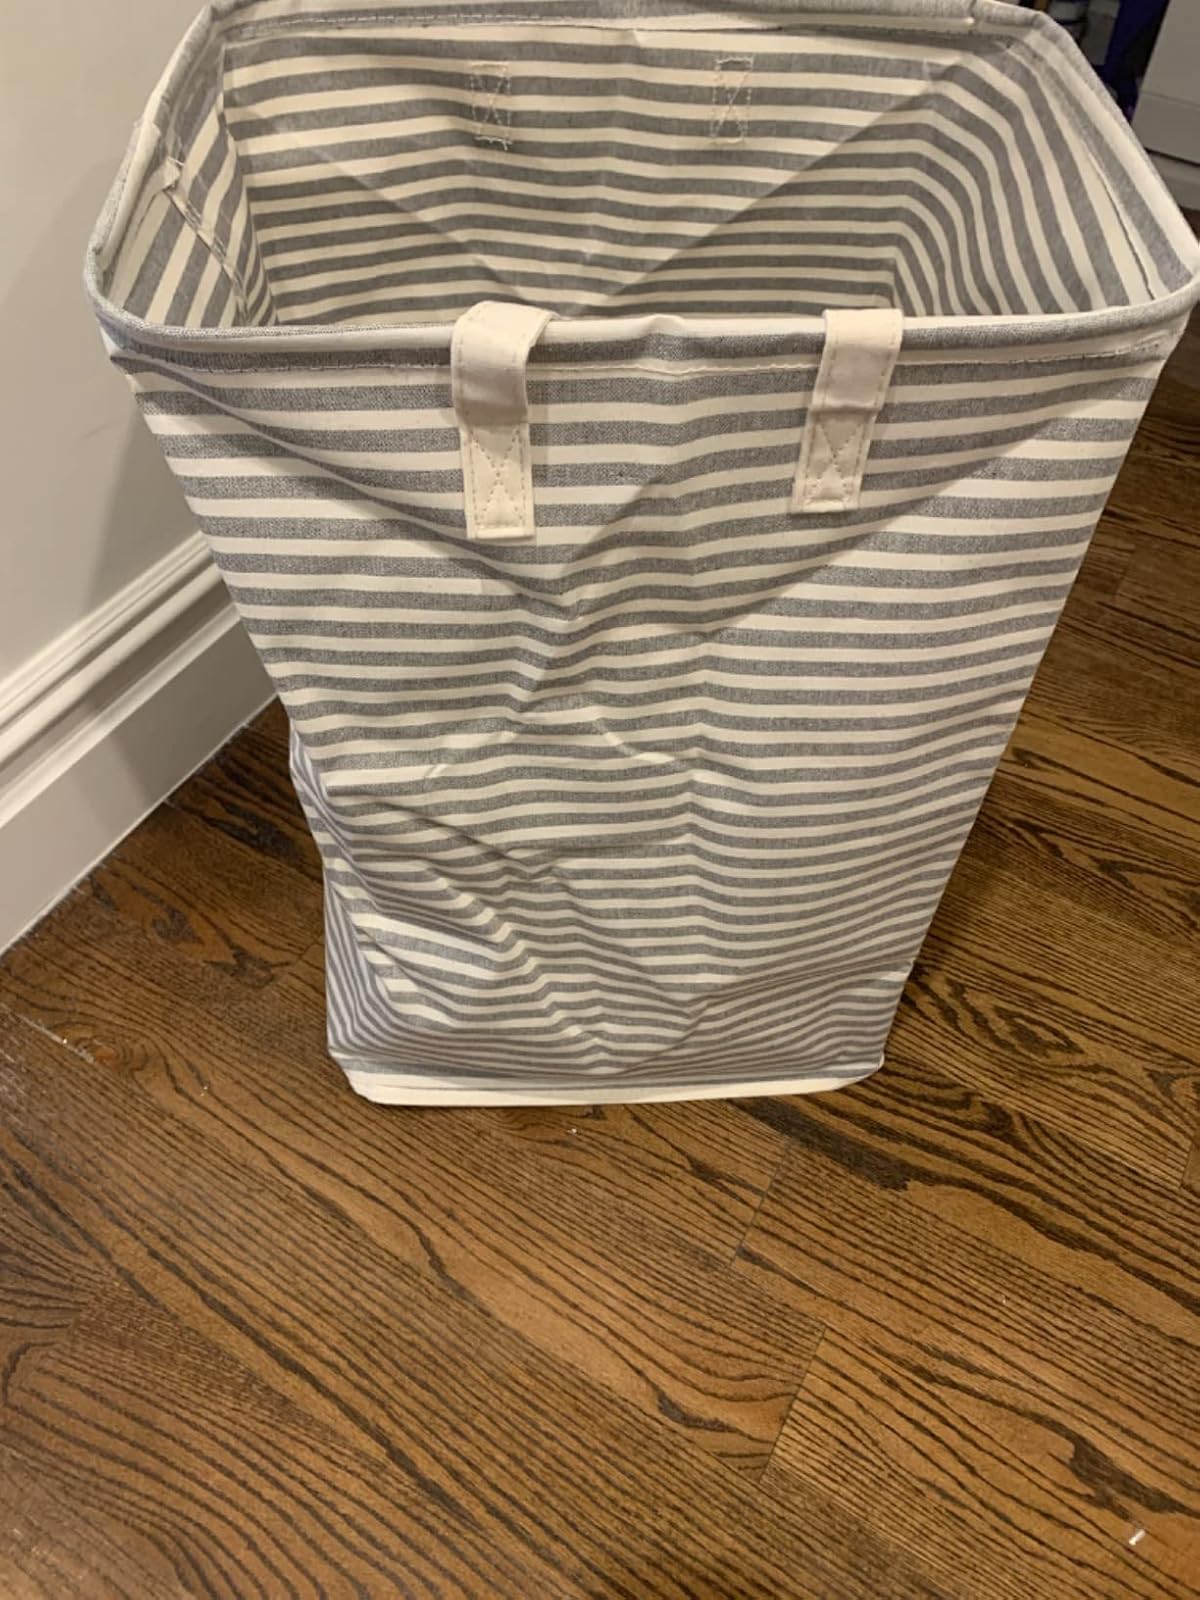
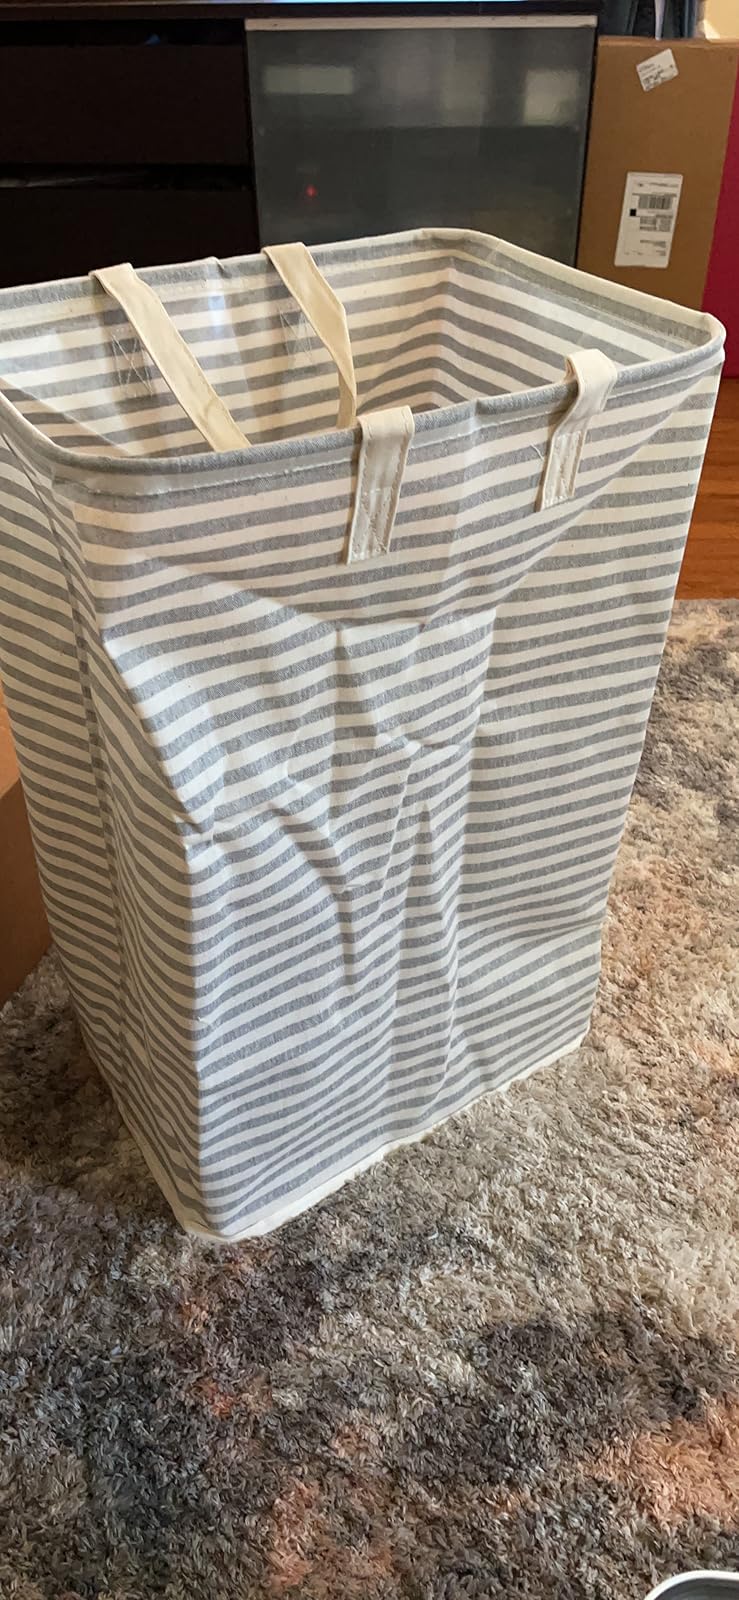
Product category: items_hamper
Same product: yes